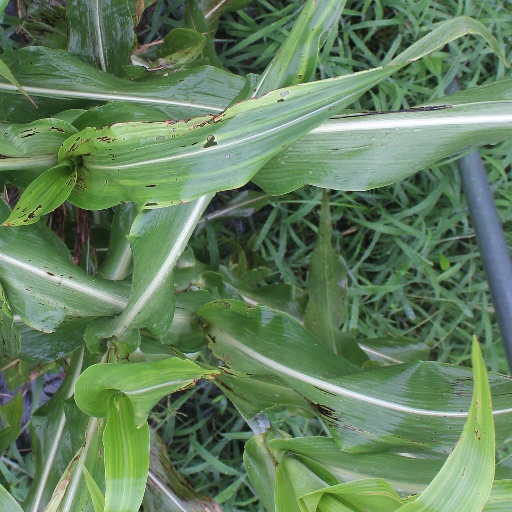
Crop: sorghum